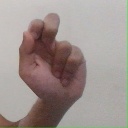
अक्षर: ढ